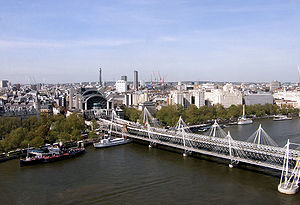
Charing Cross Station / Betjeninger
Tog til og fra Charing Cross kører over Hungerford Bridge for at krydse Themsen.
Charing Cross Station, også kendt som London Charing Cross, er en jernbaneendestation i det centrale London, i City of Westminster, England. Den er en af de 17 stationer, der bestyres af Network Rail, og togene, der betjener den, opereres af Southeastern. Det er den femte mest benyttede jernbaneterminal i London.